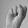
ASL letter: S